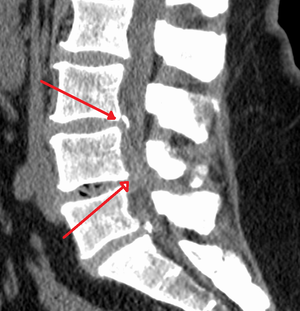
On parle de sténose foraminale lorsque le foramen intervertébral se rétrécit à la suite de l’effondrement d’un disque. Les nerfs rachidiens sortent du canal rachidien entre les vertèbres en empruntant un tunnel appelé foramen intervertébral. La perte de hauteur induite entraîne l’affaissement de la vertèbre au-dessus du disque vers celle située en dessous : l’ouverture entre les deux vertèbres se rétrécit jusqu’à comprimer le nerf.